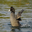
Label: bird